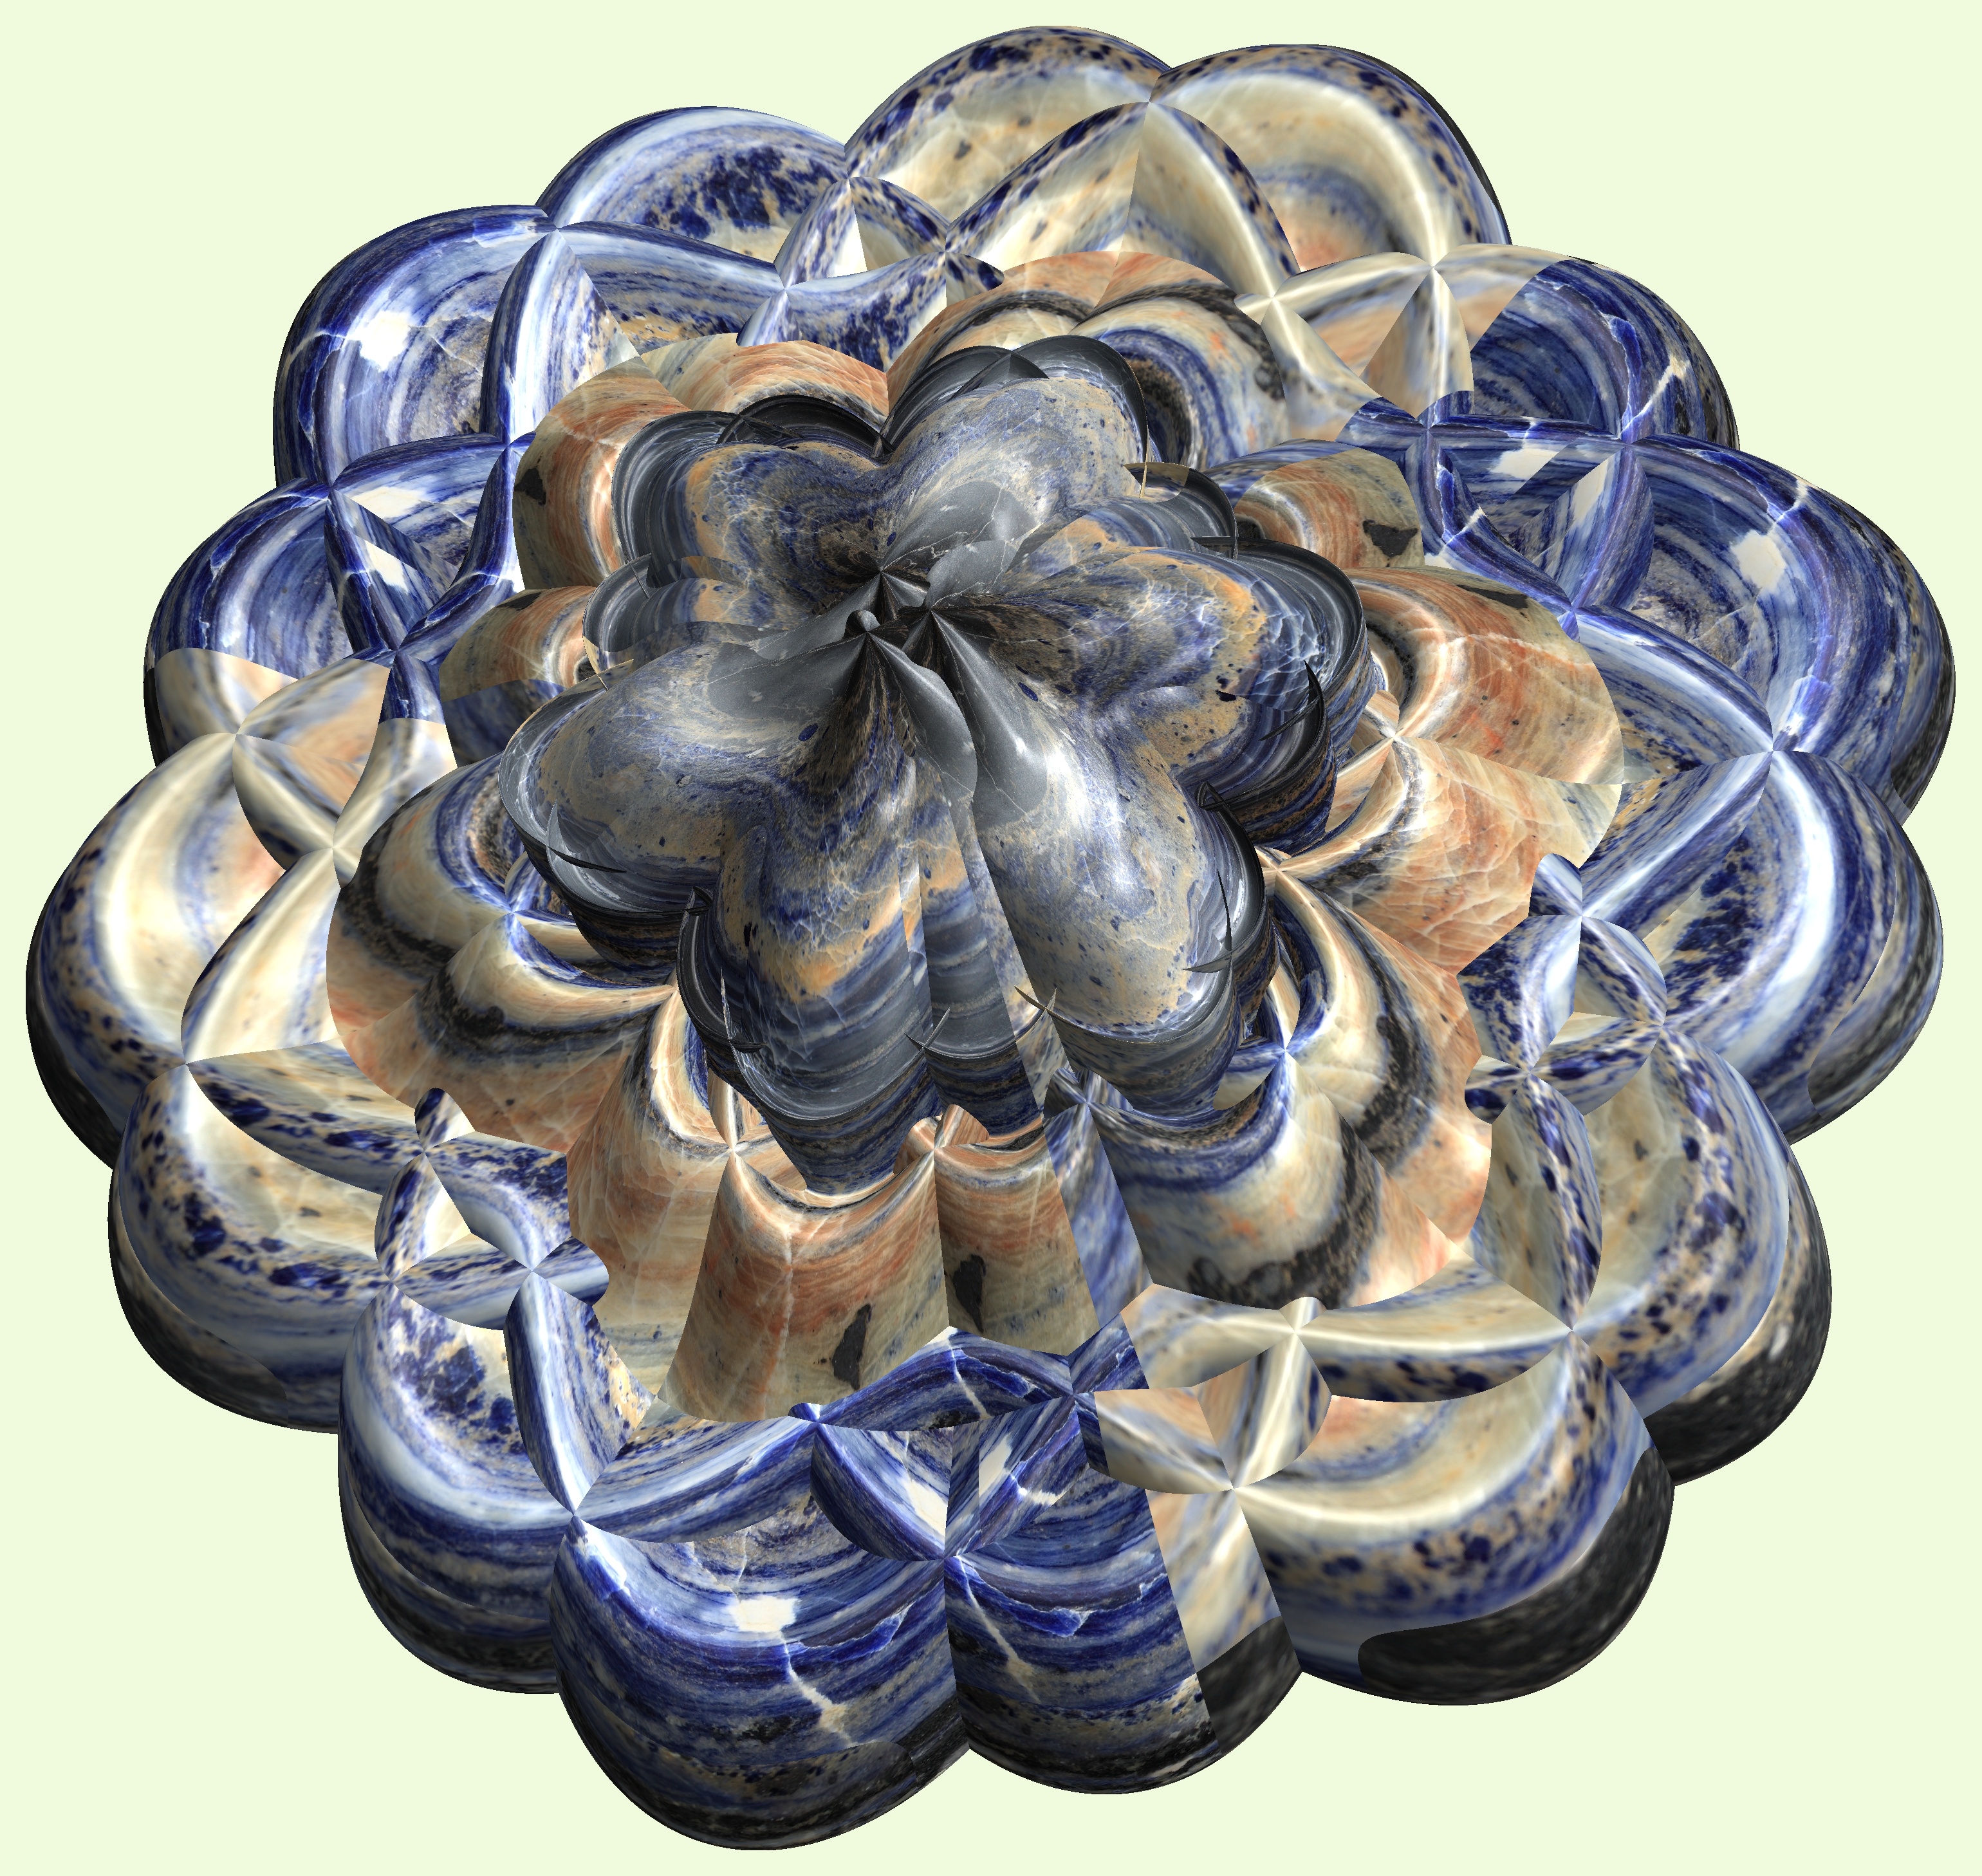
structure, texture, cup, pattern, mussel, cool image, figure, design, symmetry, 3d, graphic, mathematica, cg, parametricplot3d, code, program, algorithm, abstruct, mapping